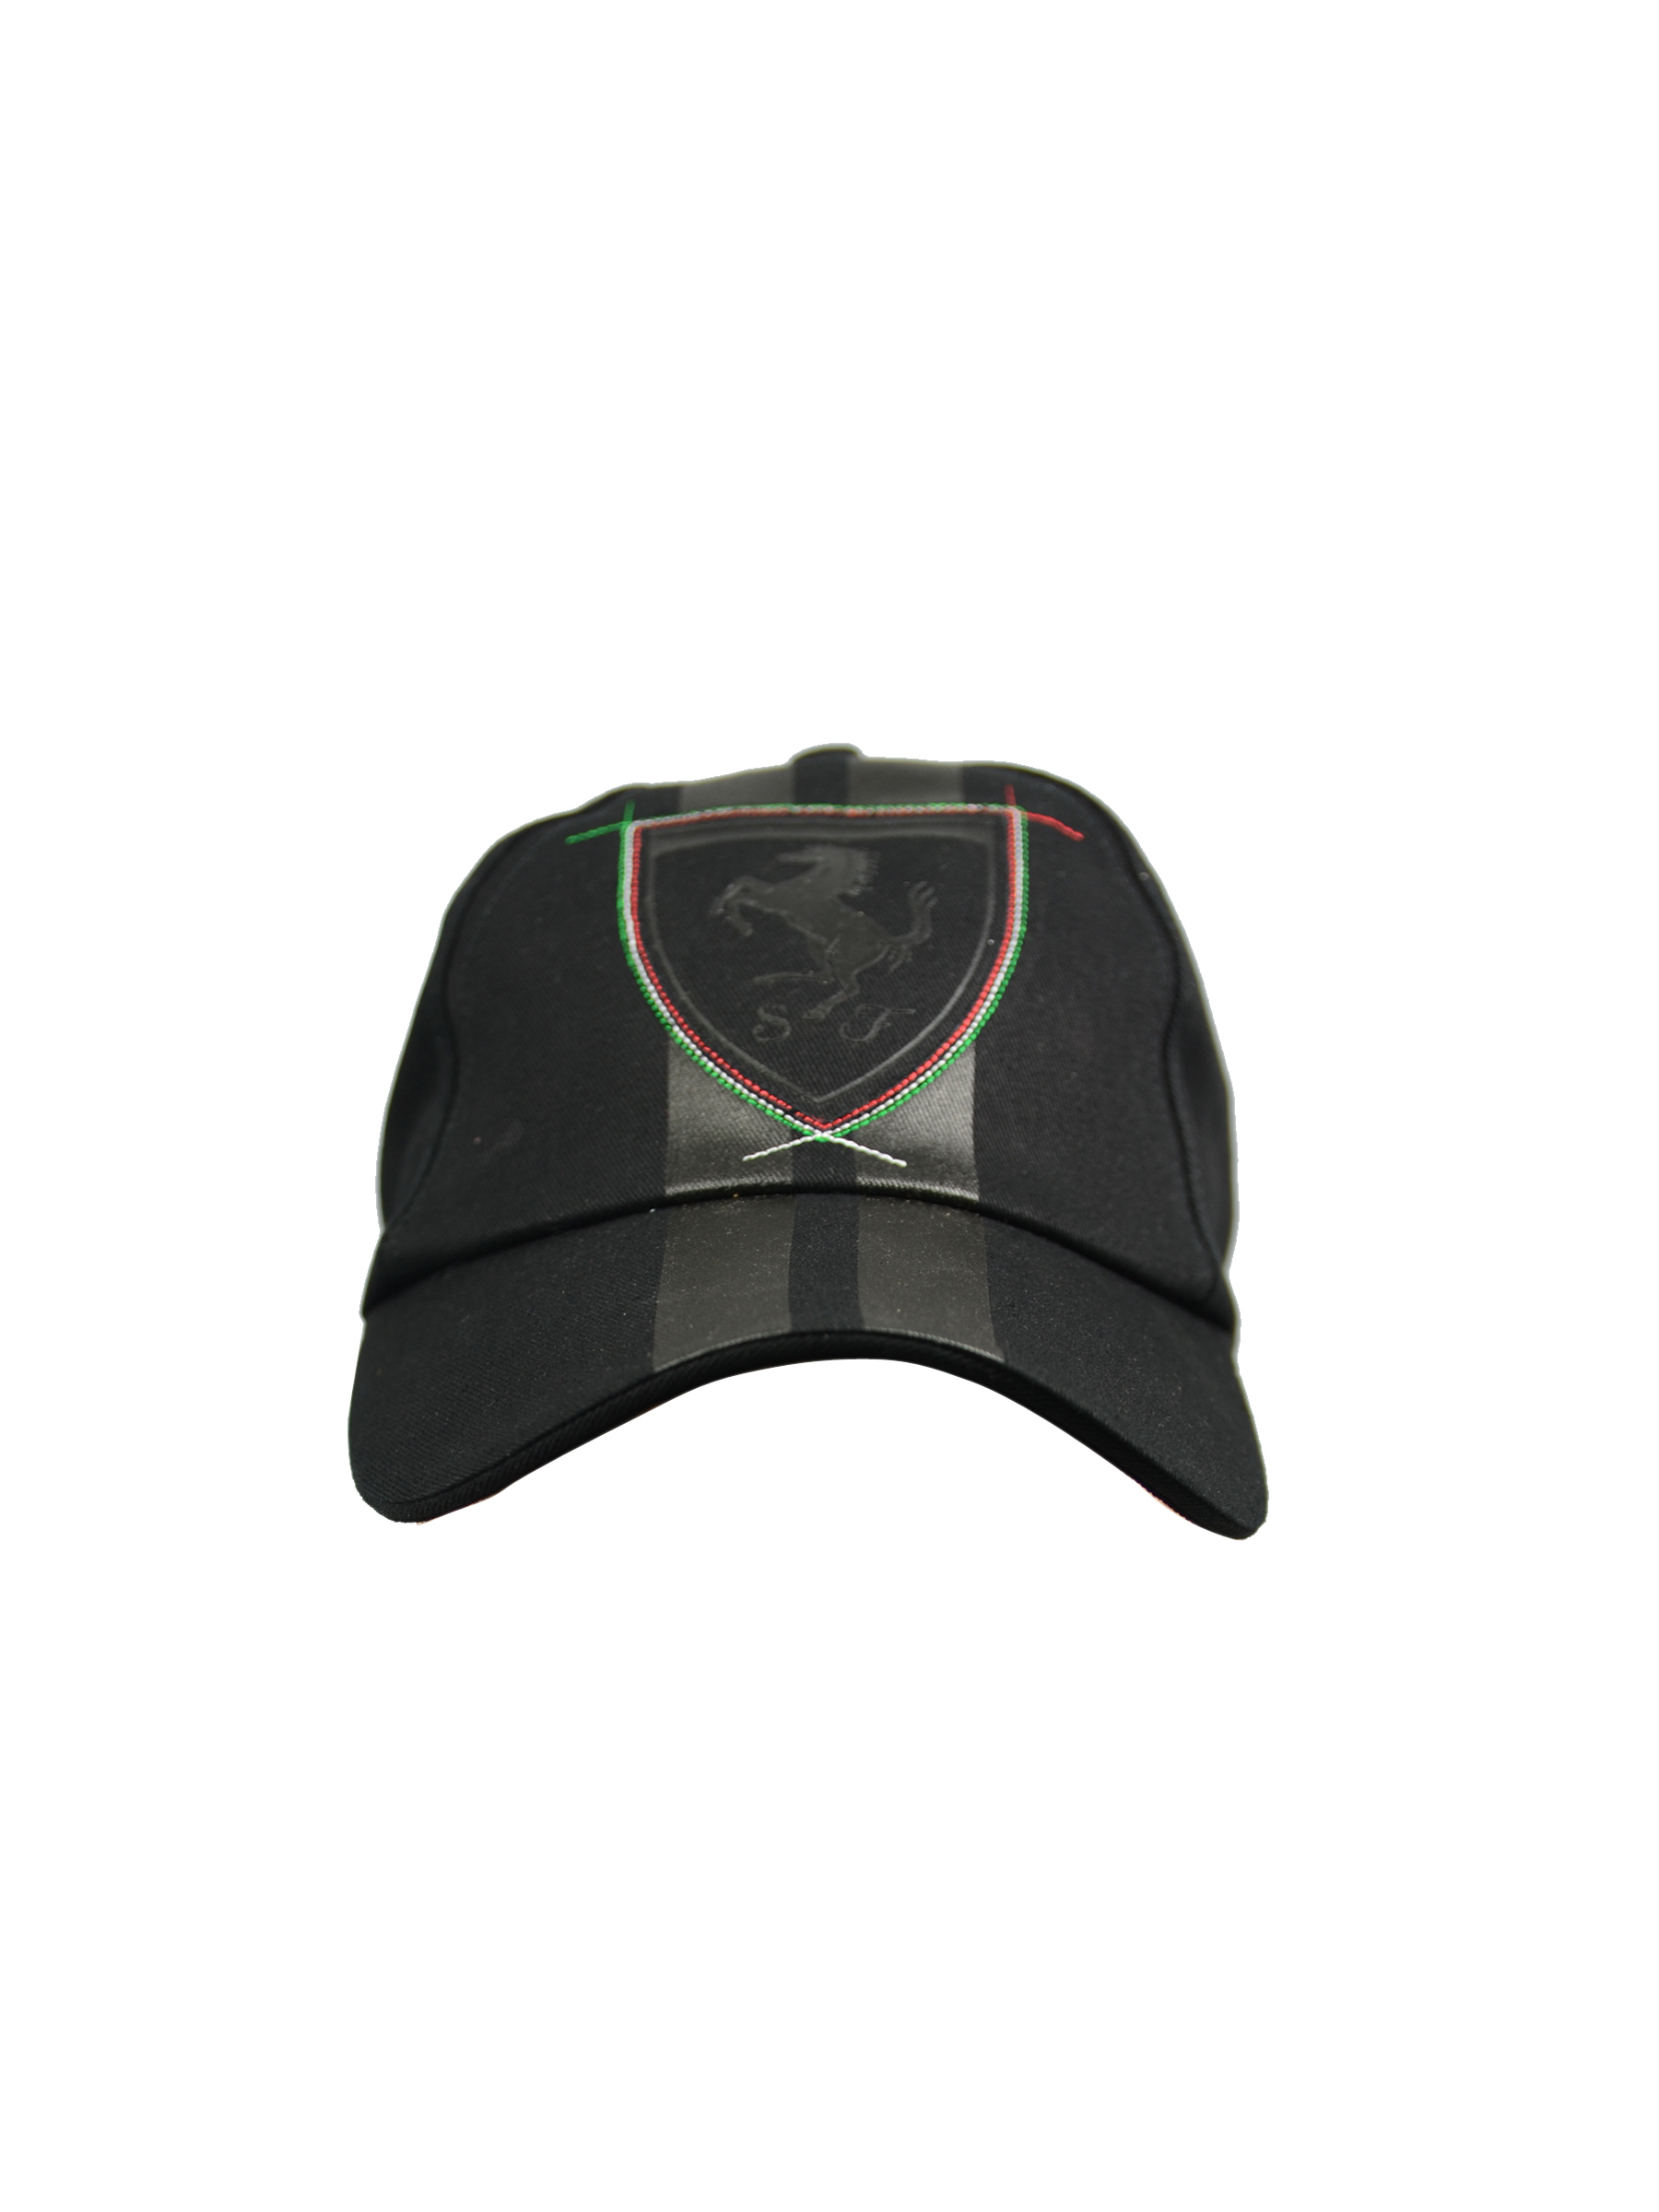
Puma Unisex Ferrari Lifestyle Black Cap
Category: Accessories / Headwear / Caps
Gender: Unisex
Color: Black
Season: Fall 2011
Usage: Sports